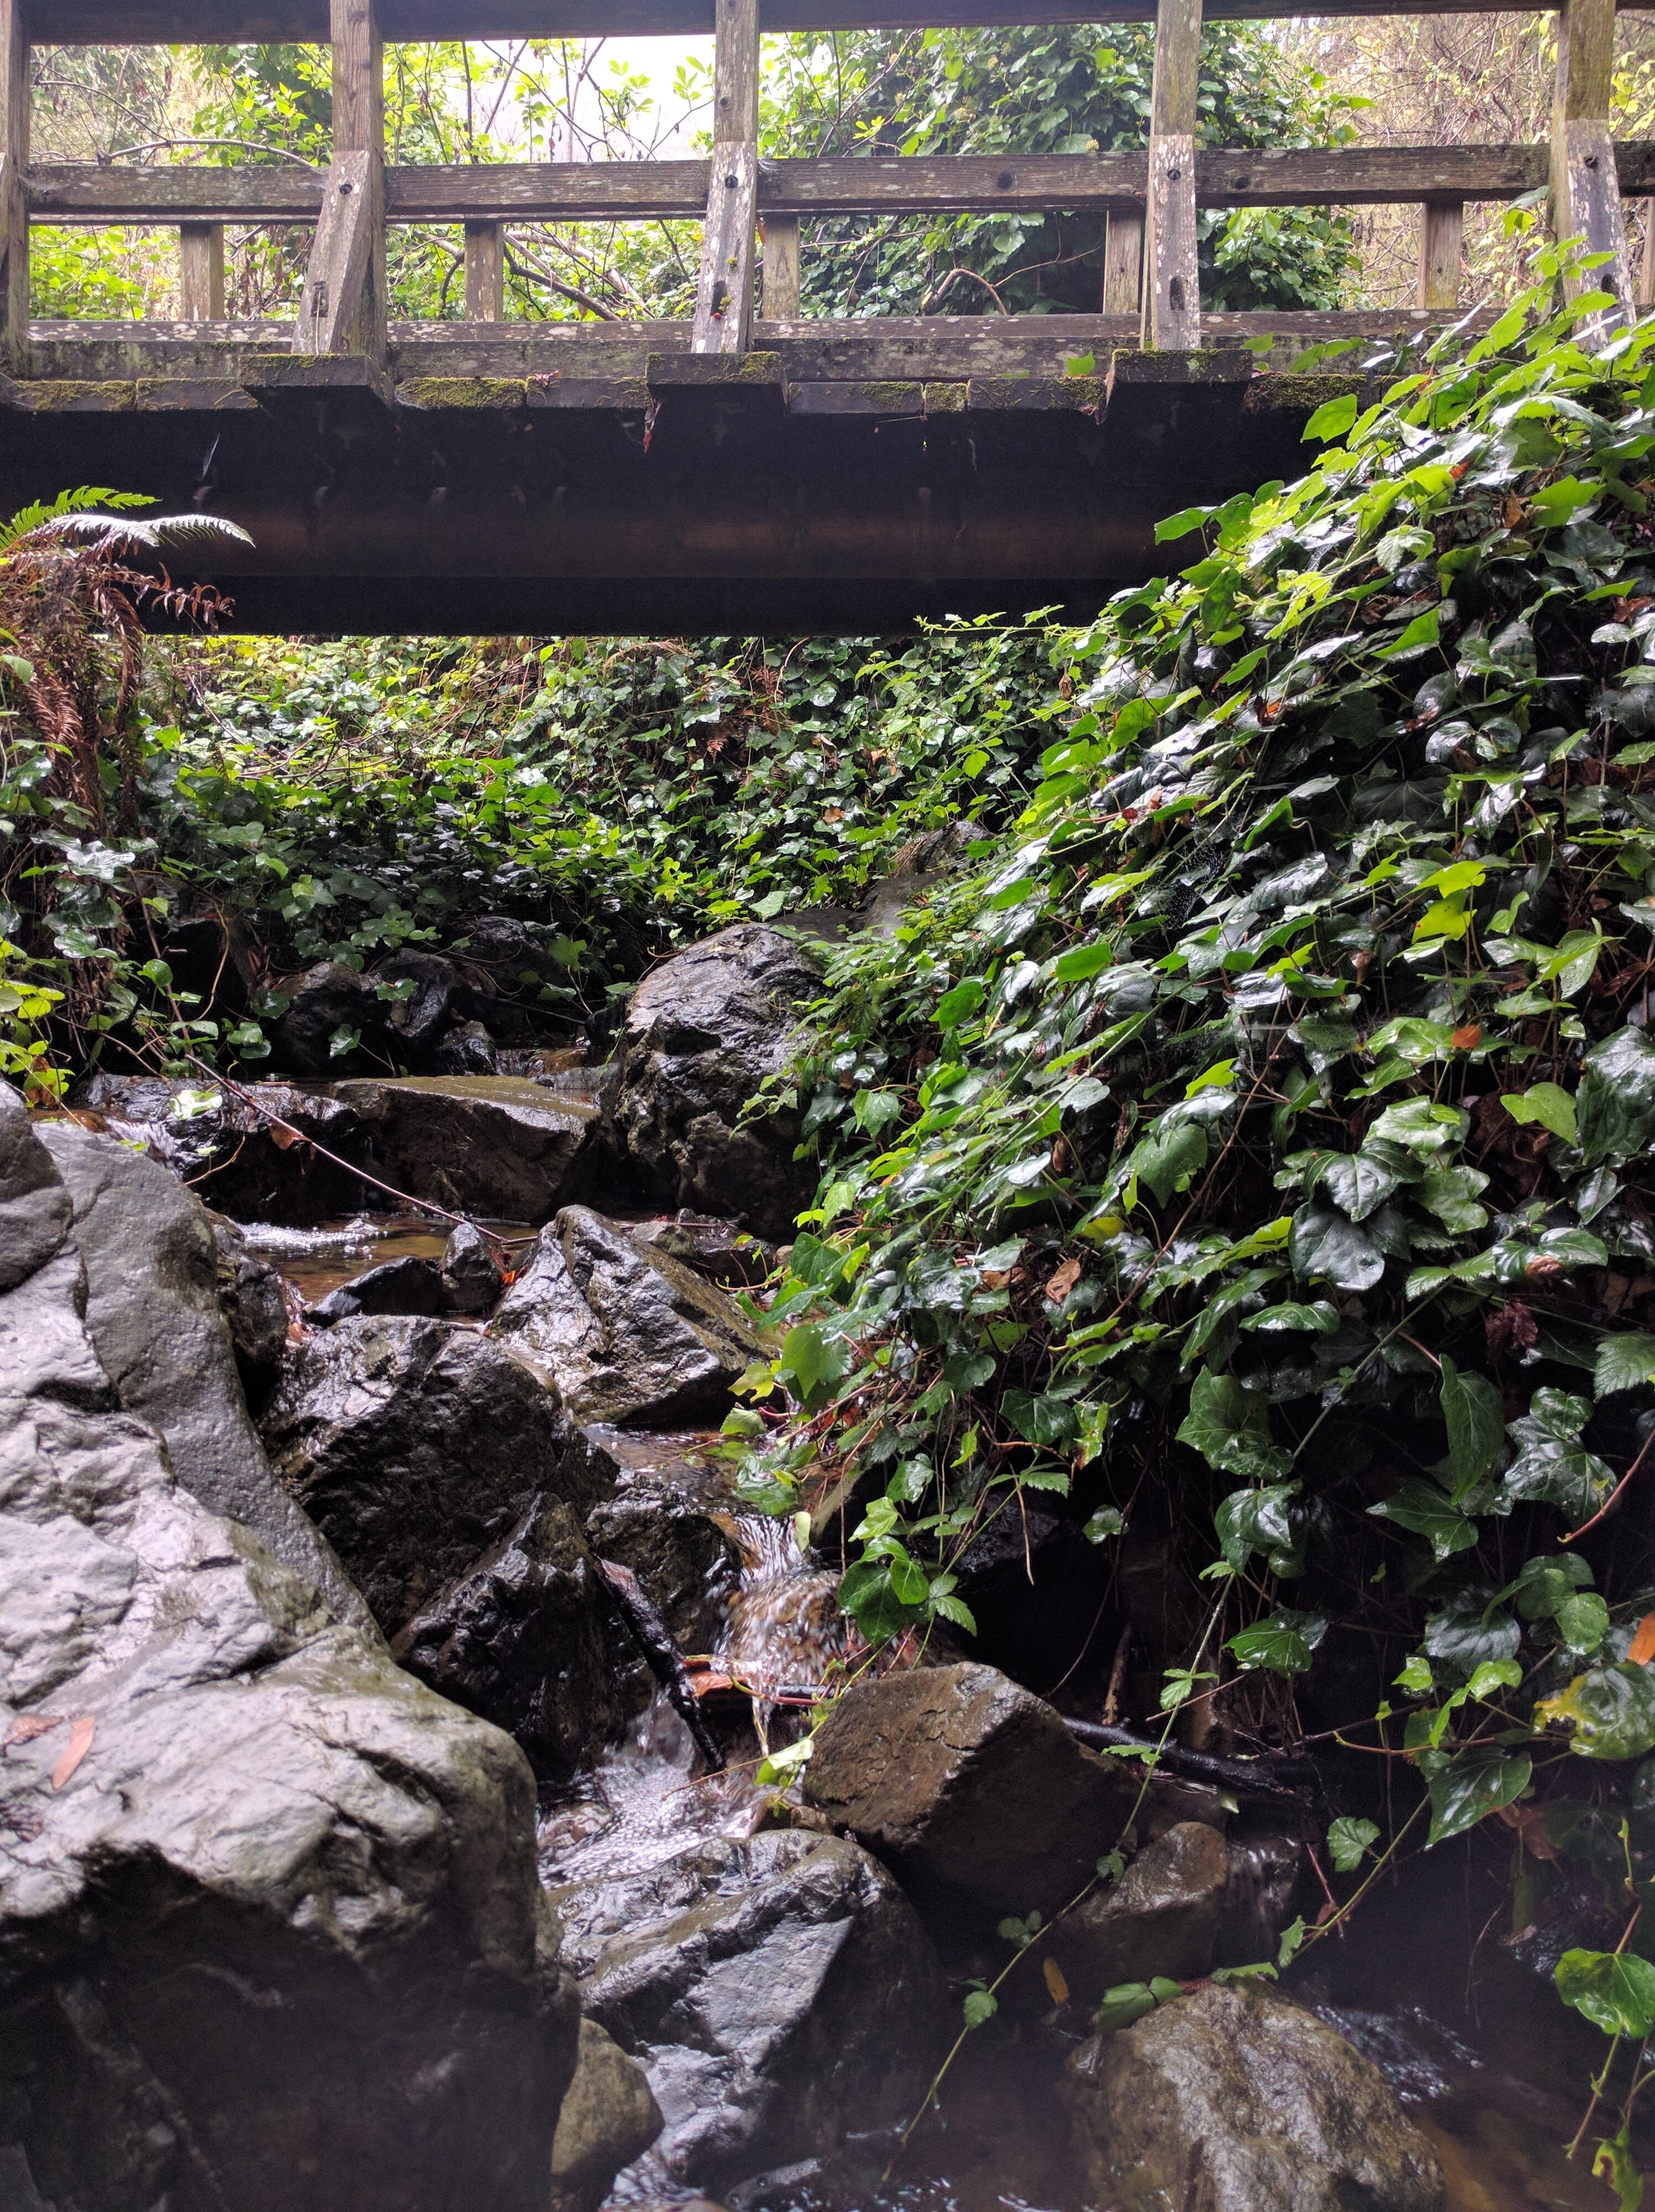
tree, rock, trail, leaf, flower, stream, autumn, botany, garden, flora, shrub, woodland, yard